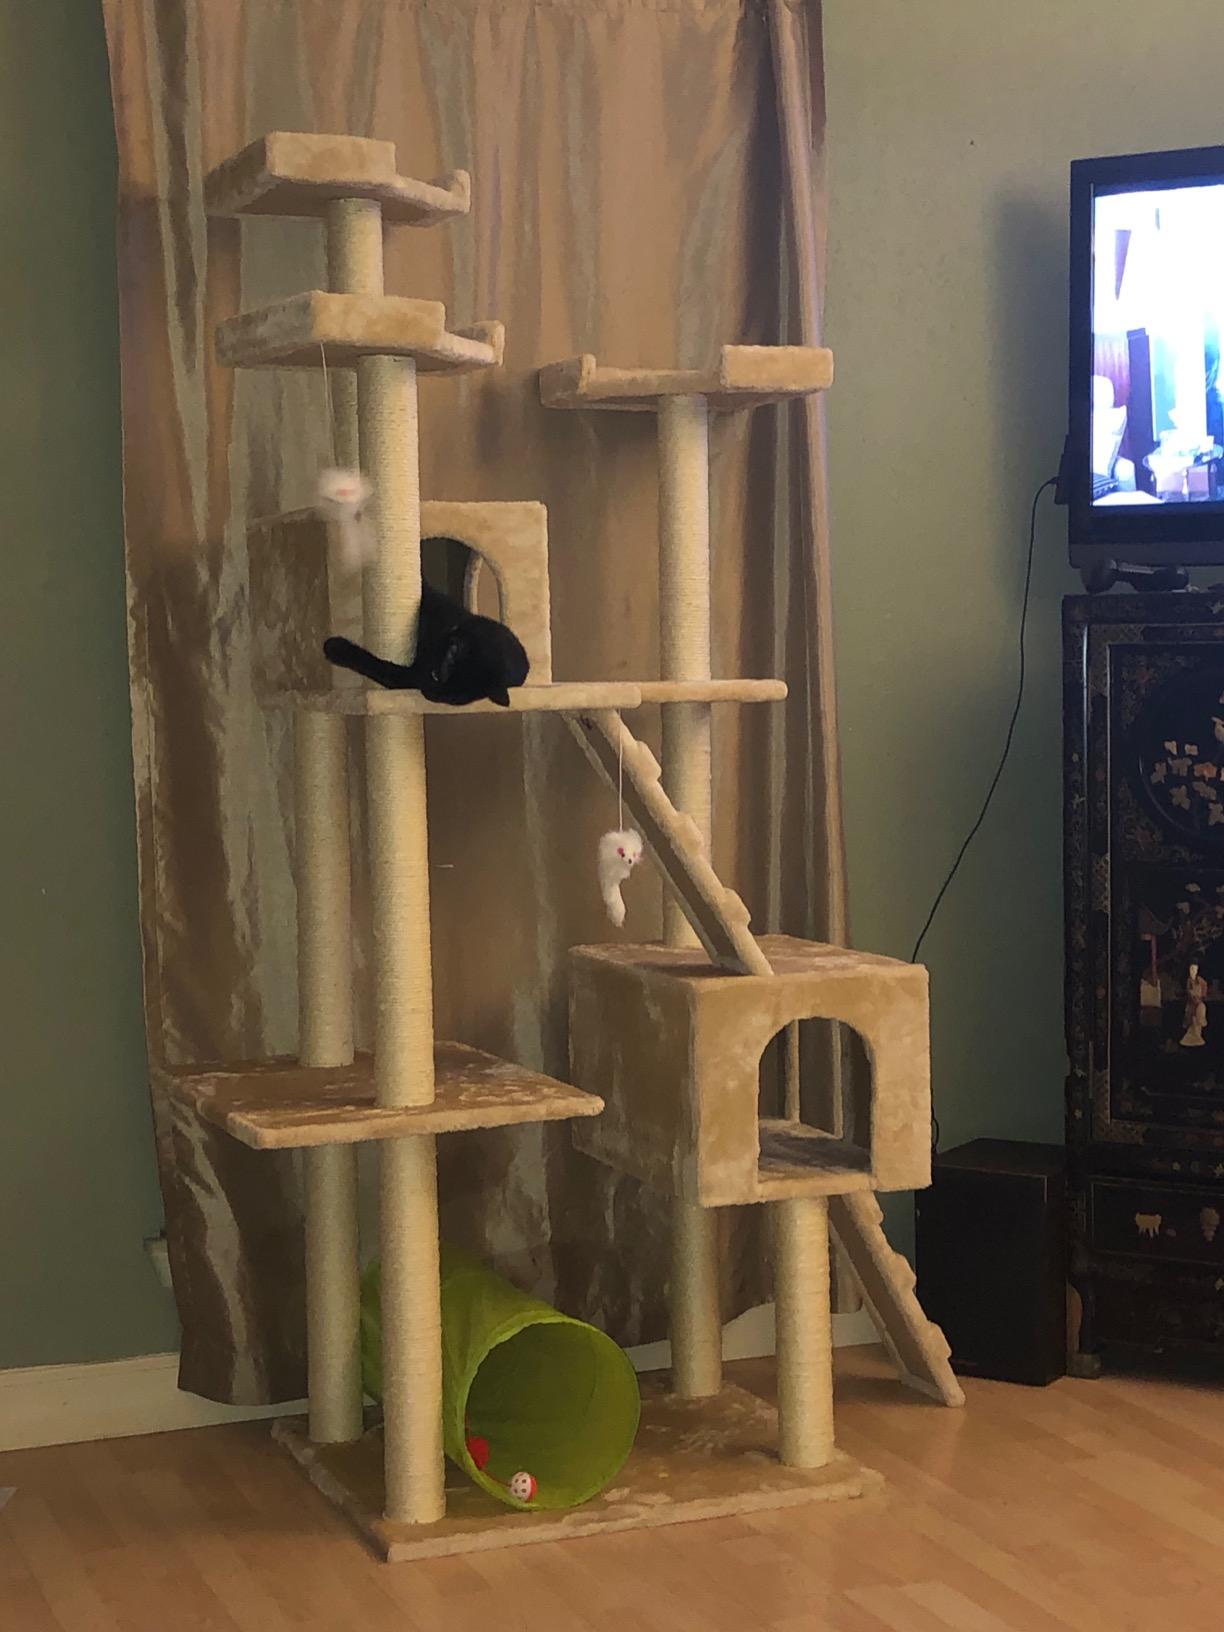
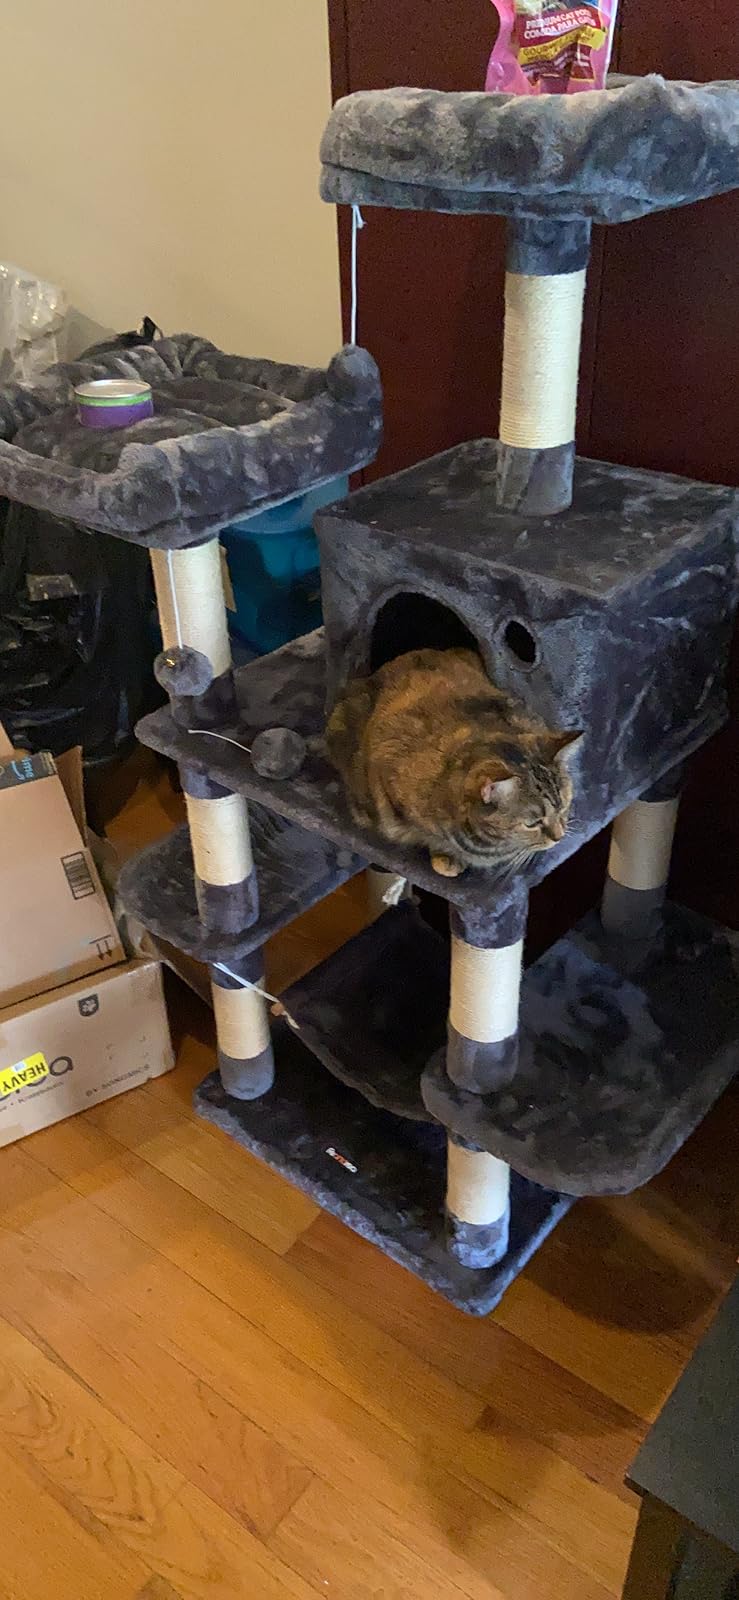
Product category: items_cat tree
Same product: no